2000 Japanese Grand Prix

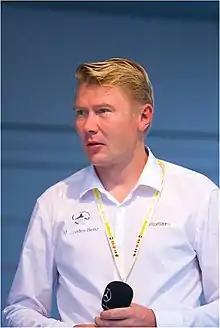
Mika Häkkinen (pictured in 2009) finished second and conceded the Drivers' Championship to Michael Schumacher.

The 53-lap race ran over before approximately 151,000 people from 14:30 local time. The weather was dry and overcast for the race; forecasters predicted rain during the event. The air temperature was at and the track temperature at . During the final parade lap, Häkkinen's car developed a hydraulic system leak, causing oil to drip out of an overflow tank and hit the engine and emit smoke but was able to start. Frentzen began the race in Jordan's spare monocoque. When the lights went out to start the race, extra track grip allowed Häkkinen to accelerate faster than Michael Schumacher off the line. He held off Schumacher's attempts to maintain the lead by veering right towards the McLaren car in an attempt to block his path into the first corner. Michael Schumacher's manoeuvre created some action behind the leading two drivers on the approach into the first corner, as Ralf Schumacher overtook Barrichello and Coulthard resisted Schumacher's attempts to pass for third. Verstappen advanced from 14th to ninth at the end of the first lap, while Fisichella's anti-stall system activated, making a slow getaway and dropping eight positions.